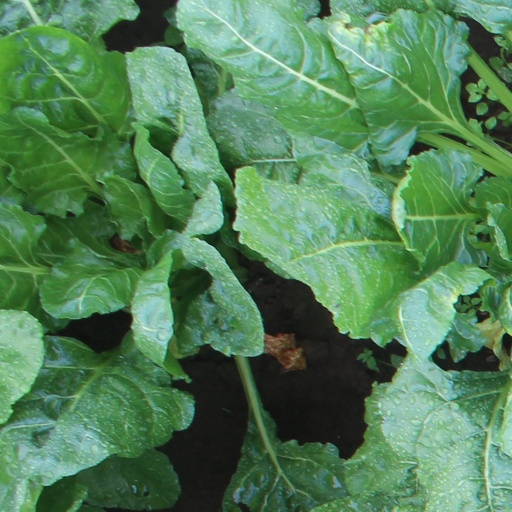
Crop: sugar beet